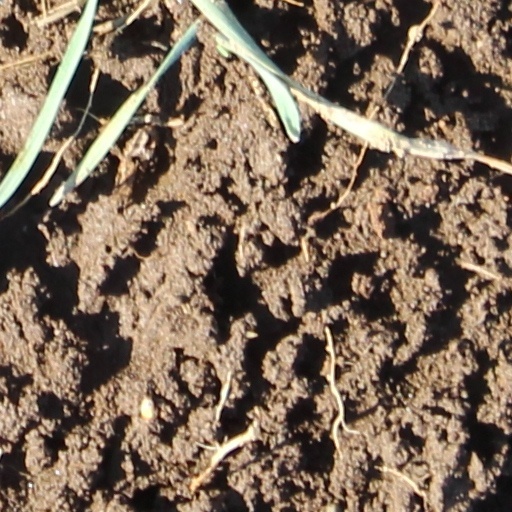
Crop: wheat